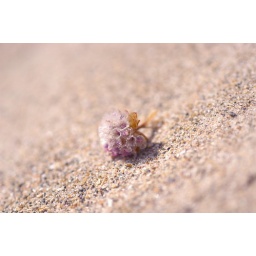
And the fairies went to the beach and left a tiny bouquet of flowers in the sand